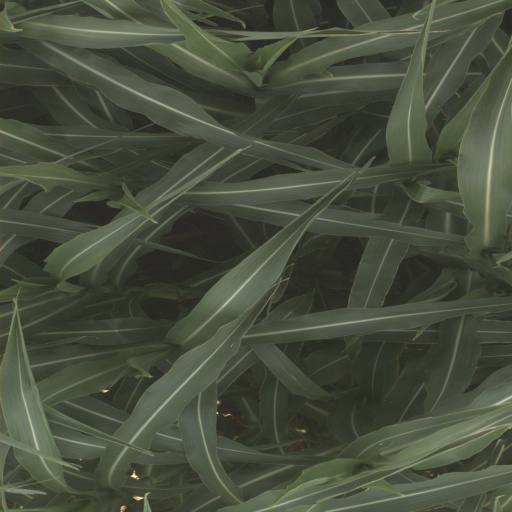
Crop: sorghum